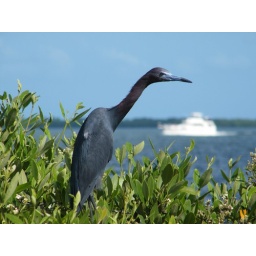
little blue heron looking absolutely lovely on the mangrove tree with the blue sky and boat in the background